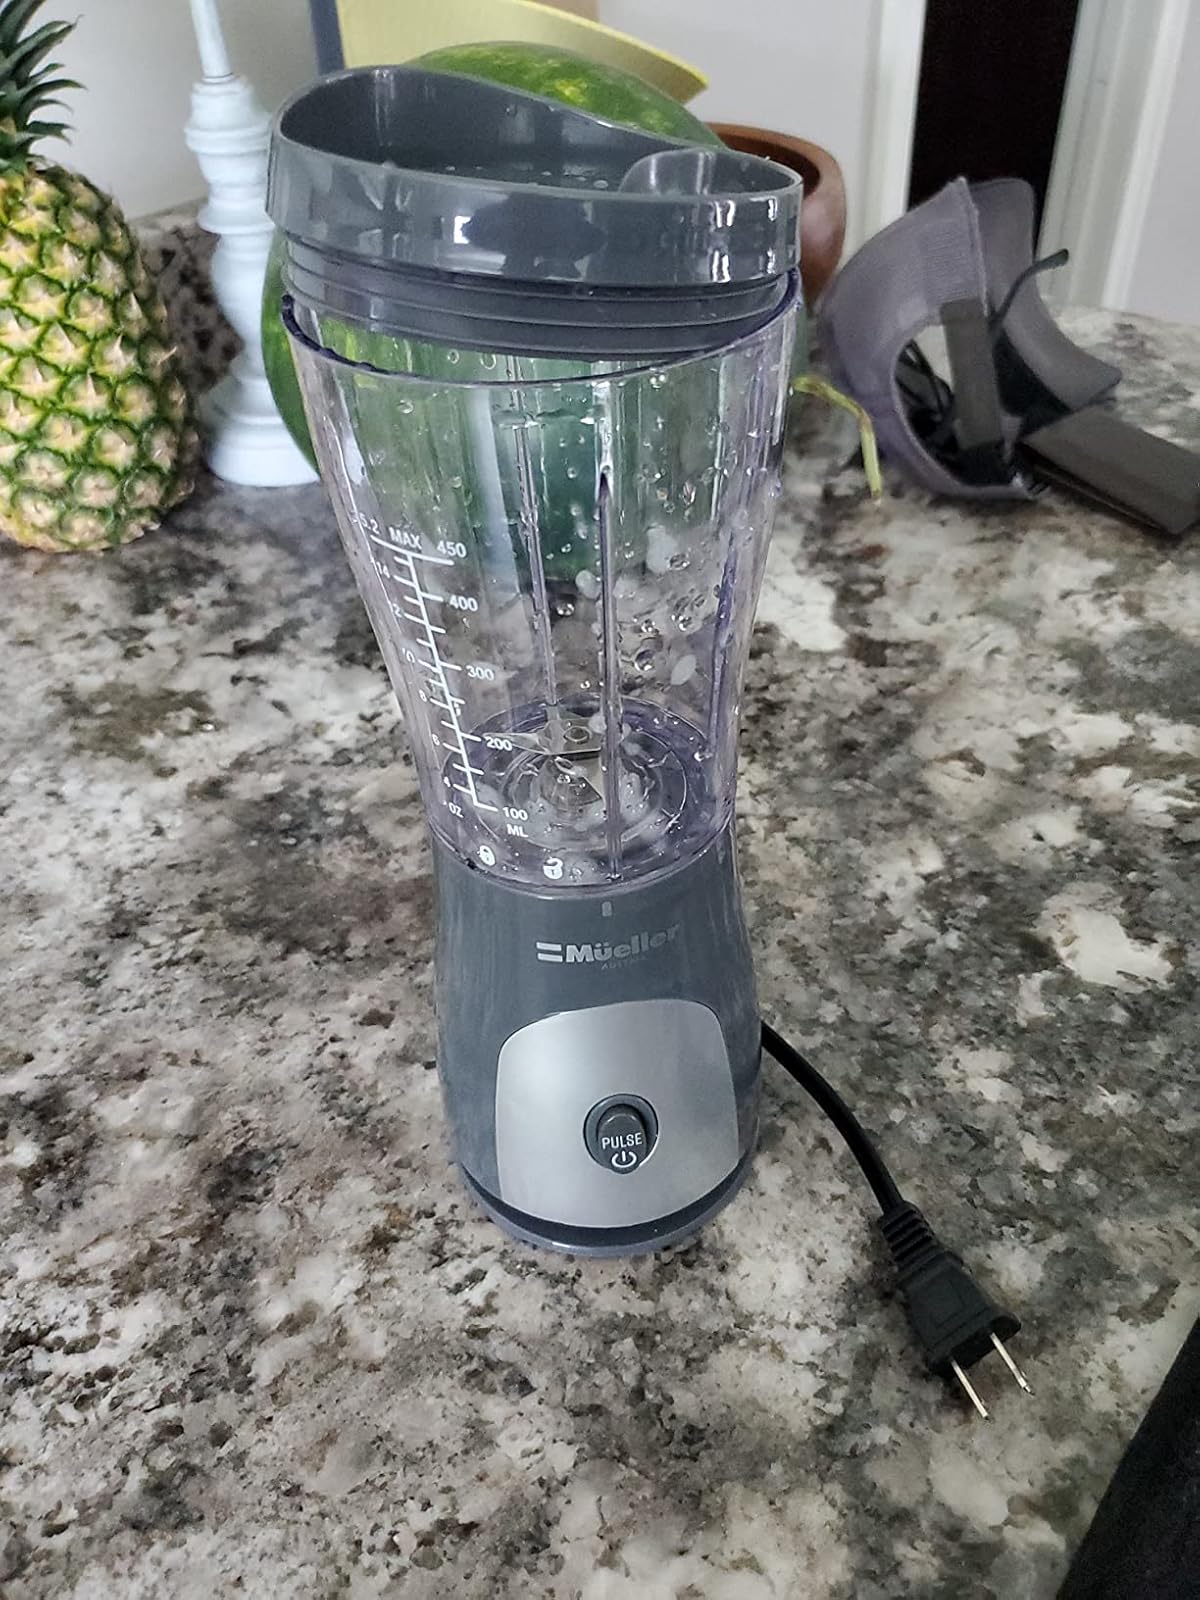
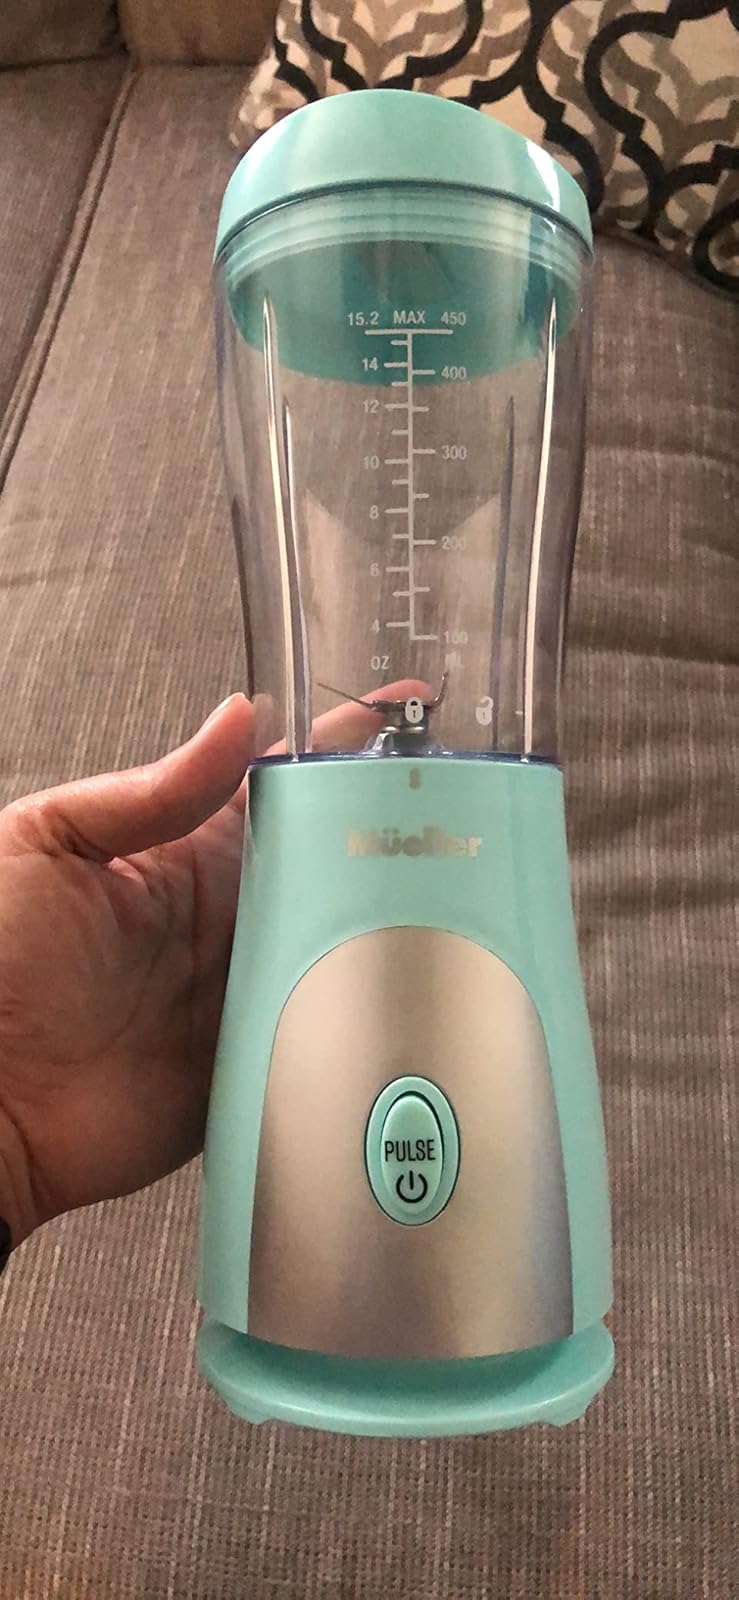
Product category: items_blender
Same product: no